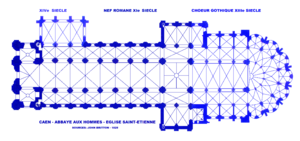
Caen, Abbaye aux Hommes, Eglise Saint-Etienne (image du domaine public modifiée, sources:John Britton,1771-1857)
L'architecture romane est le premier grand style créé au Moyen Âge en Europe après le déclin de la civilisation gréco-romaine. Son développement est pleinement établi vers 1060 mais les premiers signes de mutation sont différents suivant les régions et il n'y a pas de consensus sur une date des débuts qui vont du VIᵉ au XIᵉ siècle. L'architecture gothique est le style qui lui succède progressivement à partir du XIIe siècle.Le dynamisme monastique, de profondes aspirations religieuses et morales, la spiritualité des routes de pèlerinages dans une Europe rendue à la paix président à la naissance de l'art roman et contribuent à en faire un style vraiment neuf et doué d'une profonde originalité. La volonté de libérer l'Église de la tutelle de pouvoirs séculiers, les croisades, la reconquête chrétienne en Espagne avec l'effondrement du califat de Cordoue, la disparition du mécénat royal ou princier font de l'art roman l'art de toute la chrétienté médiévale.
Architecture normande est un terme employé pour décrire le style roman créé aux XIᵉ et XIIᵉ siècles par les Normands dans les divers territoires sous leur domination ou leur influence. Ils ont introduit tout à la fois un grand nombre de monuments civils comme les châteaux, les fortifications, y compris des donjons normands, en même temps que de grands monuments religieux : des monastères, des abbayes, des églises et des cathédrales.
L'église Saint-Étienne de Caen ou abbatiale Saint-Étienne de Caen est un lieu de culte catholique situé à Caen en Normandie. Construite à partir du XIᵉ siècle par Guillaume le Conquérant comme abbatiale de l'abbaye aux Hommes, ou abbaye Saint-Étienne, elle est devenue église paroissiale après la Révolution française. Elle ne doit pas être confondue avec l'église Saint-Étienne-le-Vieux située à proximité.